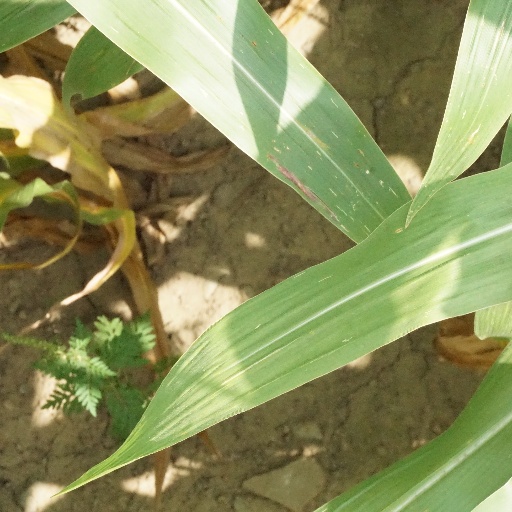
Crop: maize; corn